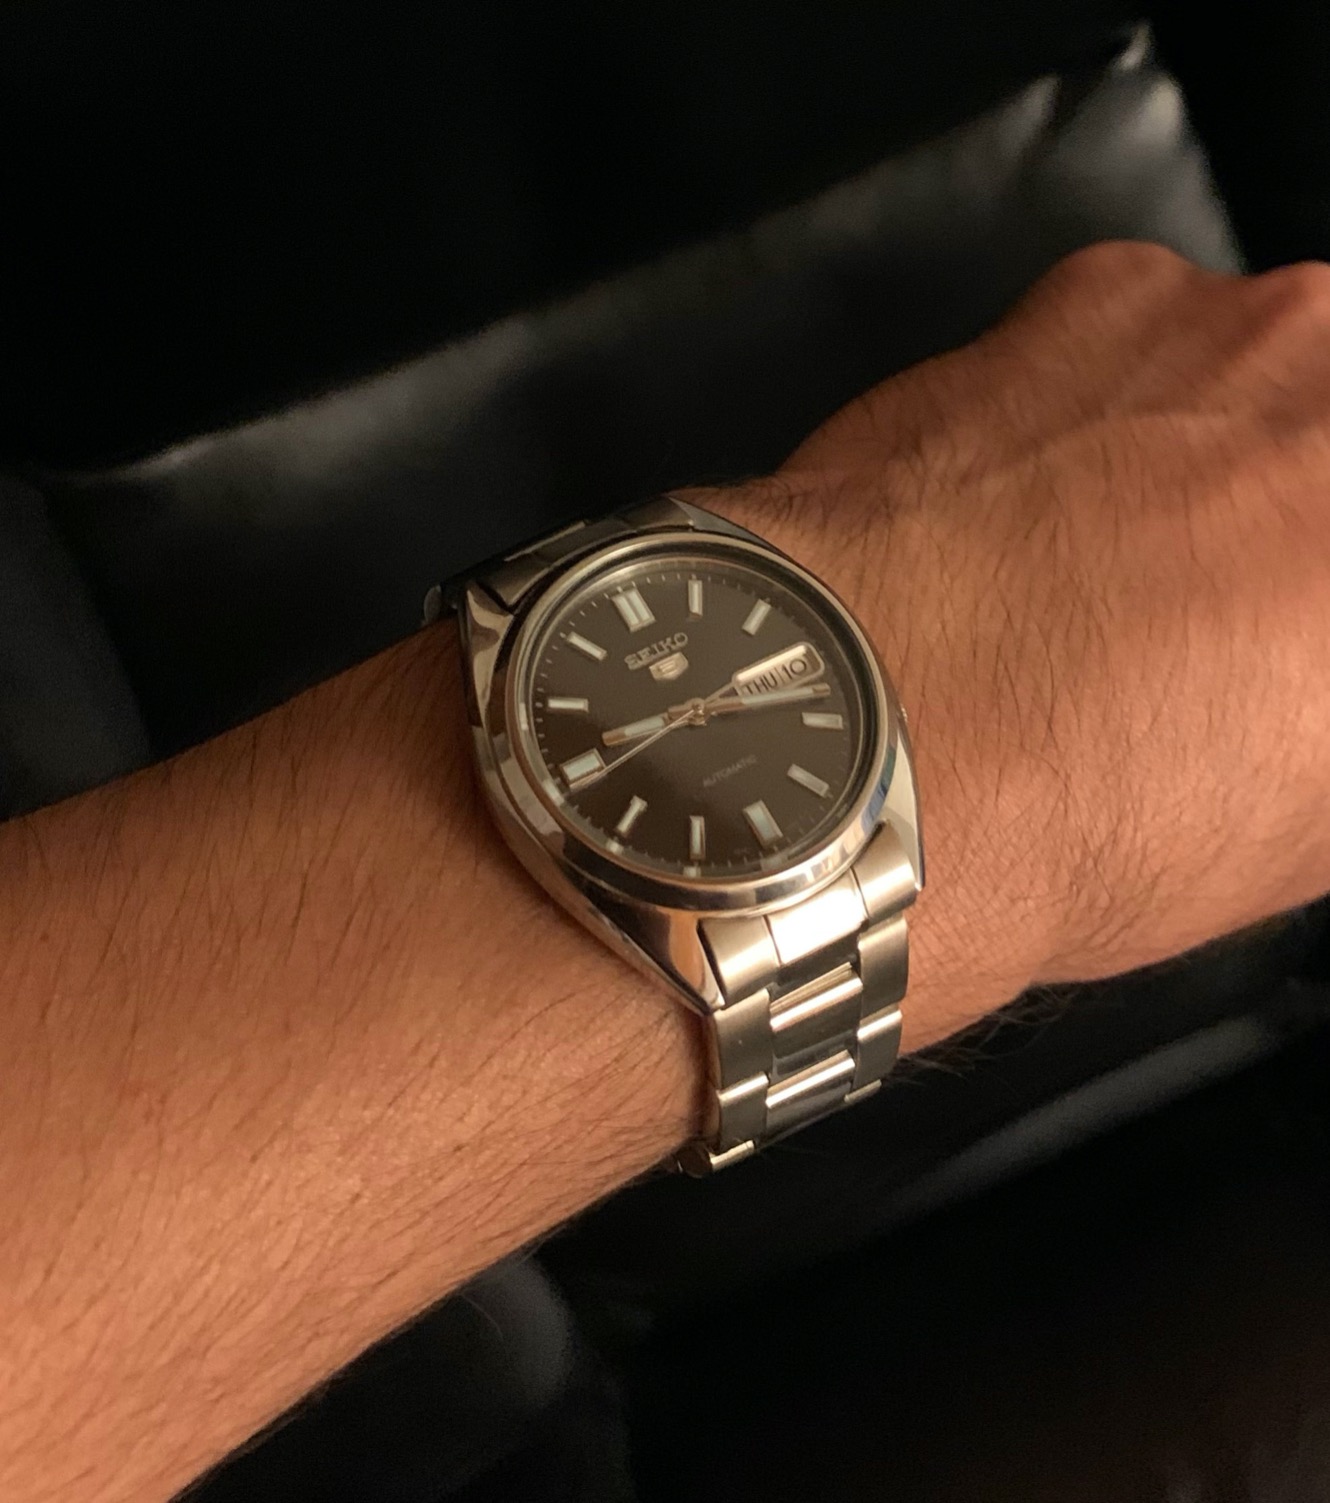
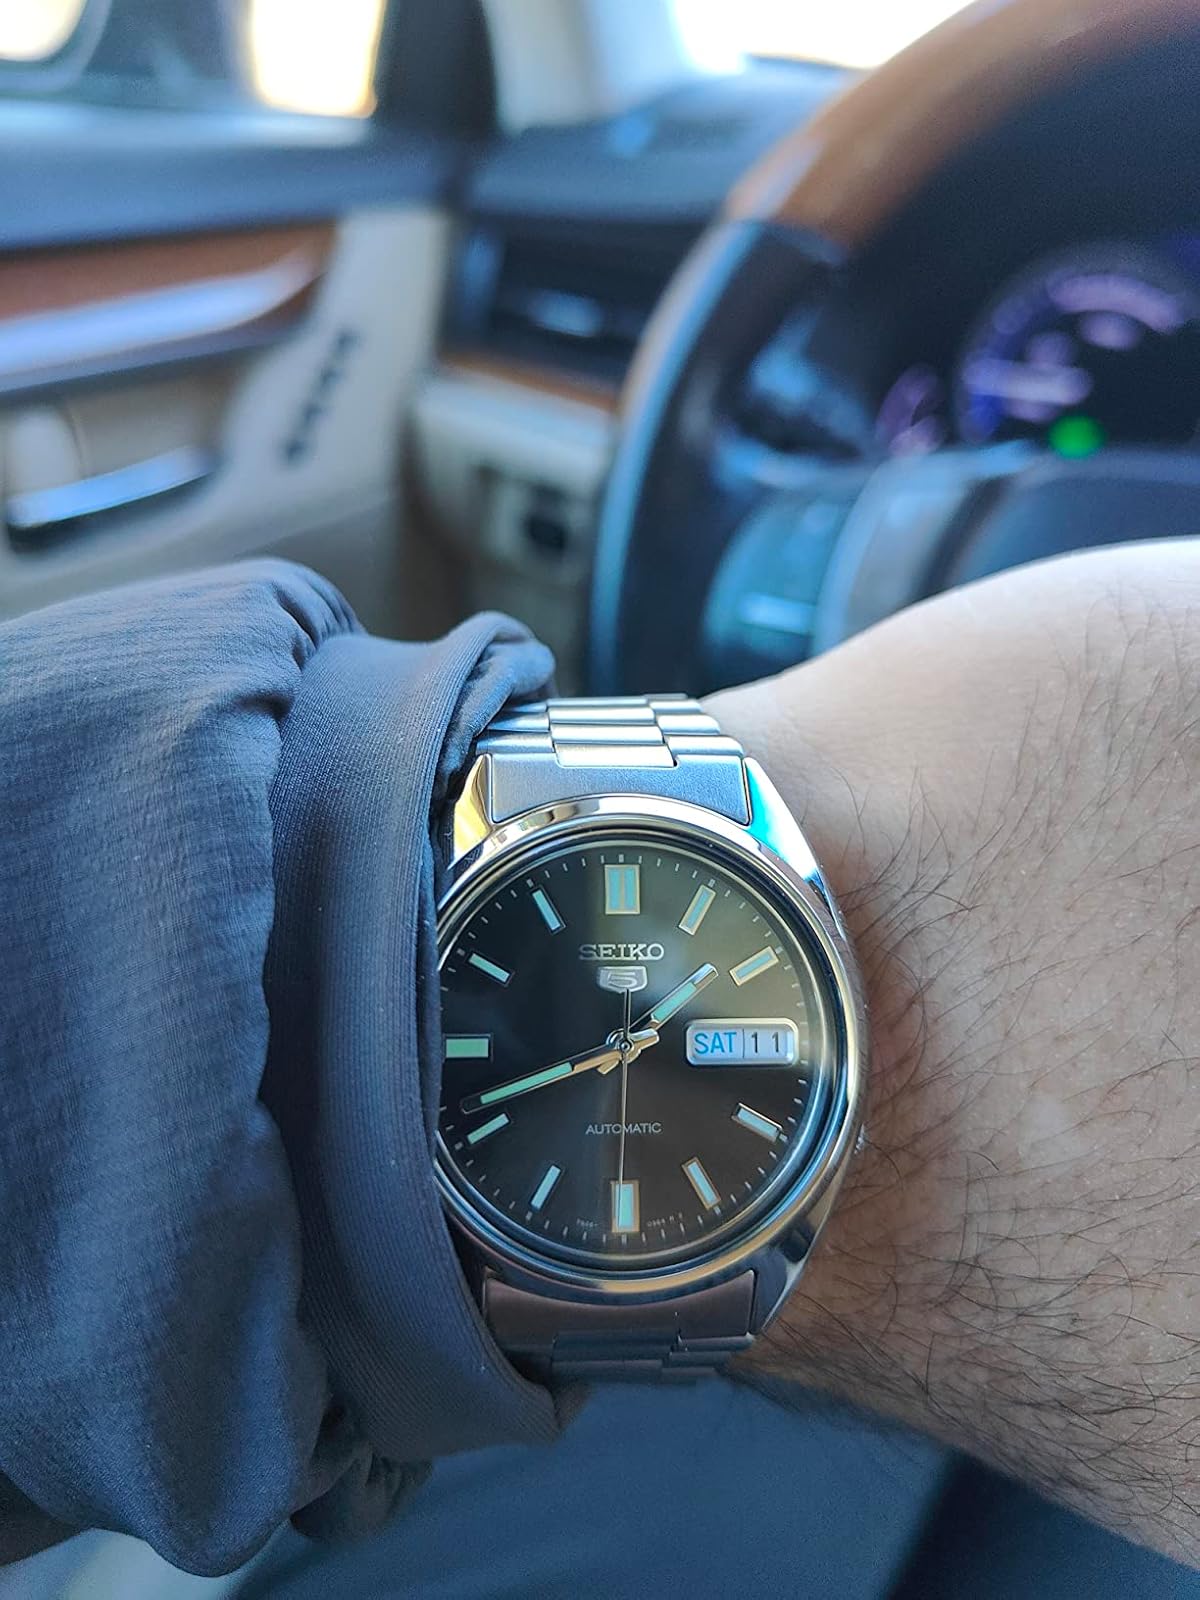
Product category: accessories_watch
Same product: yes